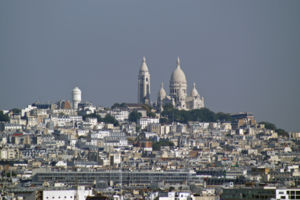
Sacré-Cœur
Kirken set fra Eiffeltårnet
Kirken Sacré Coeur ligger på Montmartre i 18. arrondissement i Paris. Sacré Coeur er en forholdsvis ny kirke; den stod færdig i 1914, men blev ikke indviet før 1919, da 1. verdenskrig var slut. Siden da har der i kirken været kontinuerlig bøn for de faldne og for fred i verden. Sacré Coeur betyder Hellige Hjerte, som er genstand for katolsk andagt. Montmartres højeste punkt er 129 m, så på pladsen foran kirken er der udsigt over hele Paris. Både kirken og udsigten er et besøg værd. Det er gratis at besøge kirken, men der skal betales entré hvis man vil op i tårnet eller ned i katakomberne.